Comic Relief Does The Apprentice

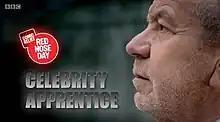

Comic Relief Does The Apprentice (also known as The Celebrity Apprentice for Comic Relief) is a special celebrity version of British reality television series "The Apprentice", initially produced to raise money for Comic Relief. The first edition aired in March 2007. In 2008, the same format was broadcast under the title Sport Relief Does The Apprentice. Each series involves five male and five female celebrities competing in a single "Apprentice" task.